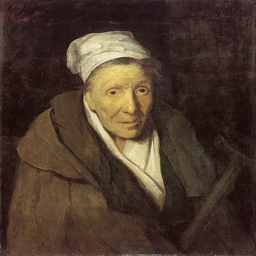
portrait of a woman suffering from a disorder by painting artist